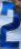
Number: 2